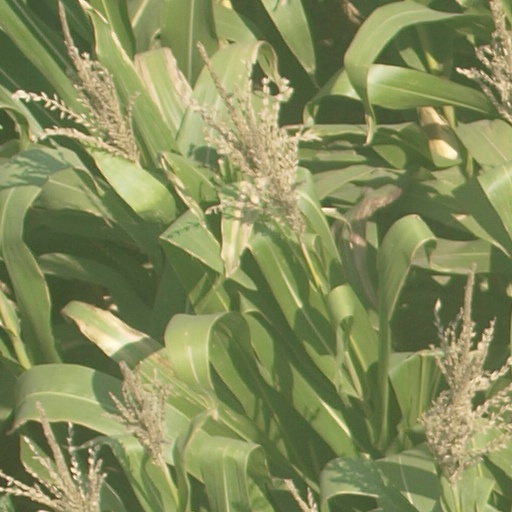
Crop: maize; corn